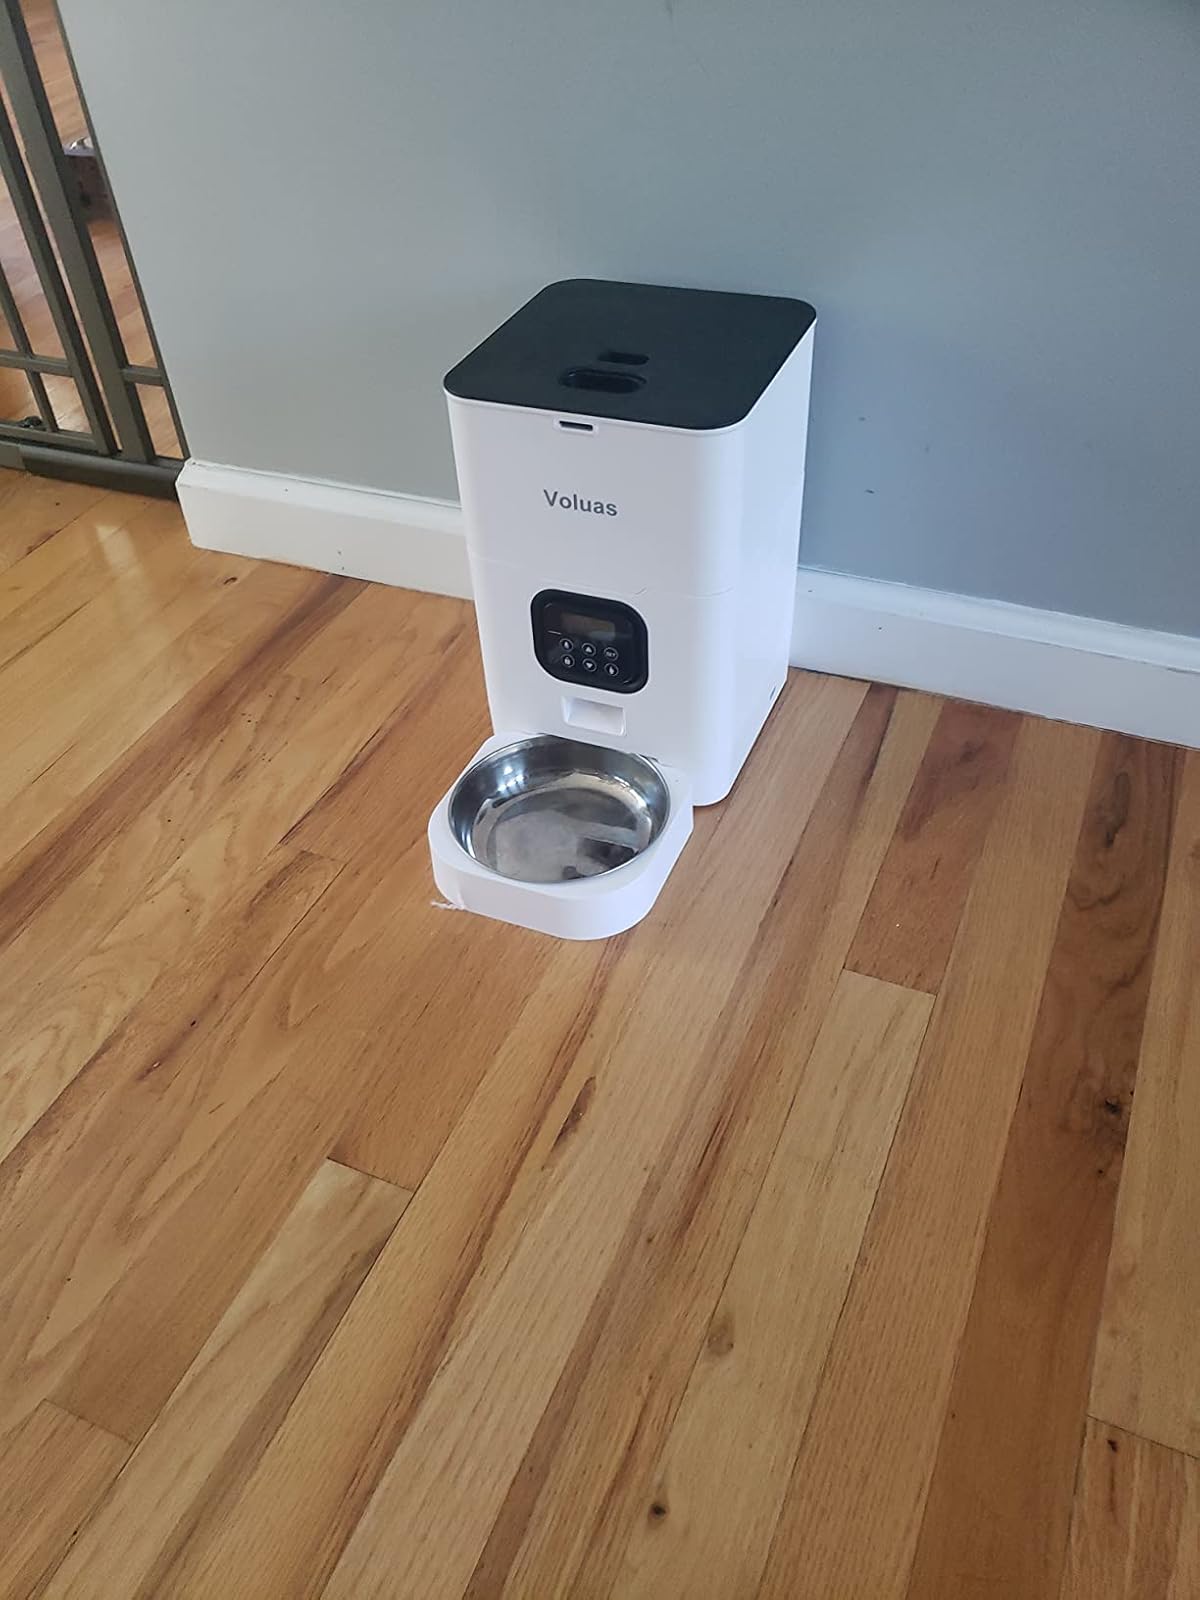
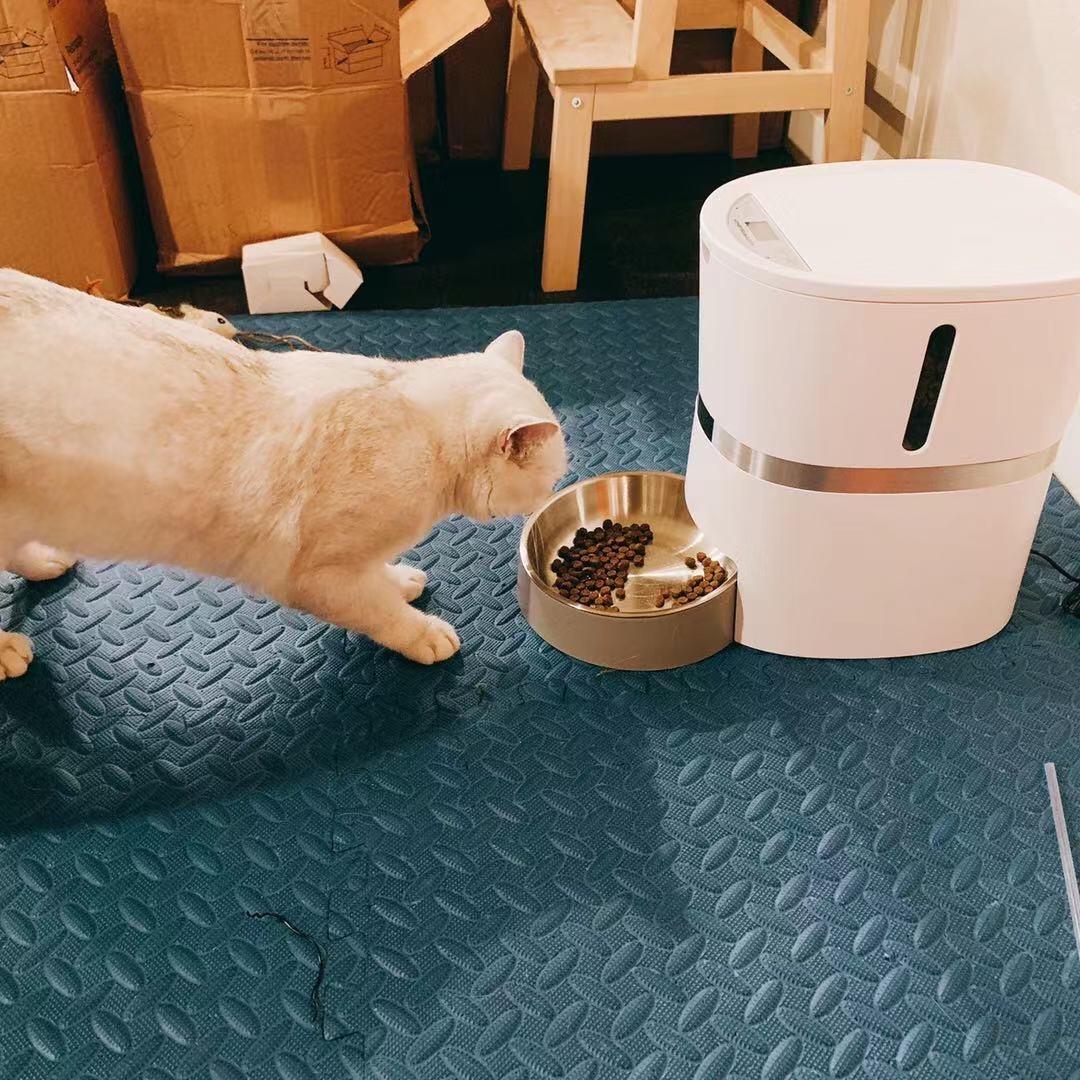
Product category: items_feeder
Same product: no